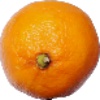
Label: lemon_meyer